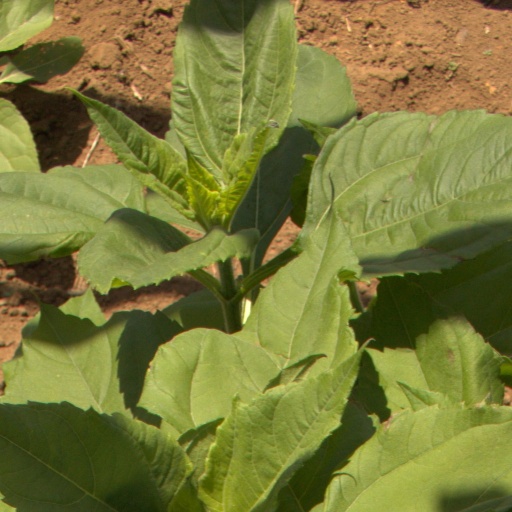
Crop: Jerusalem artichoke